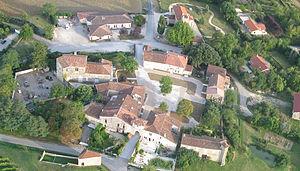
Le village de Maignaut-Tauzia (Gers)
Maignaut-Tauzia est une commune française située dans le département du Gers en région Occitanie.